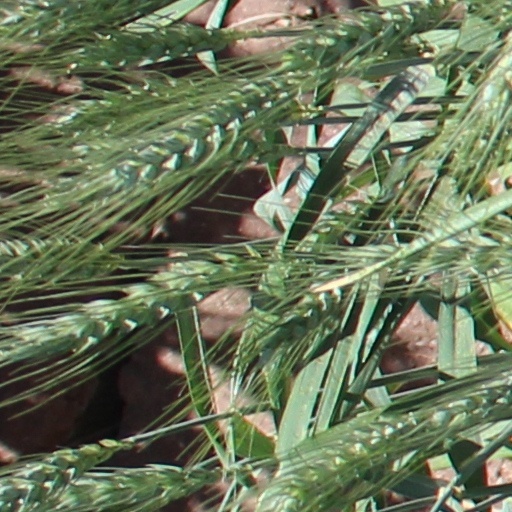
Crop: wheat